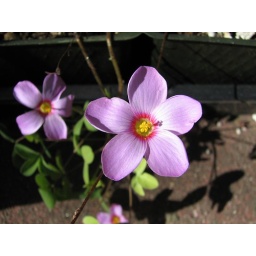
I like species for the satiny petal and the red center, contrasted by the orange stamens.